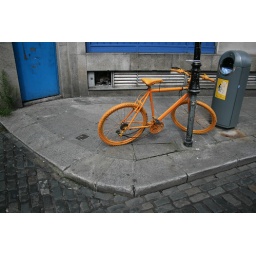
bike in temple bar